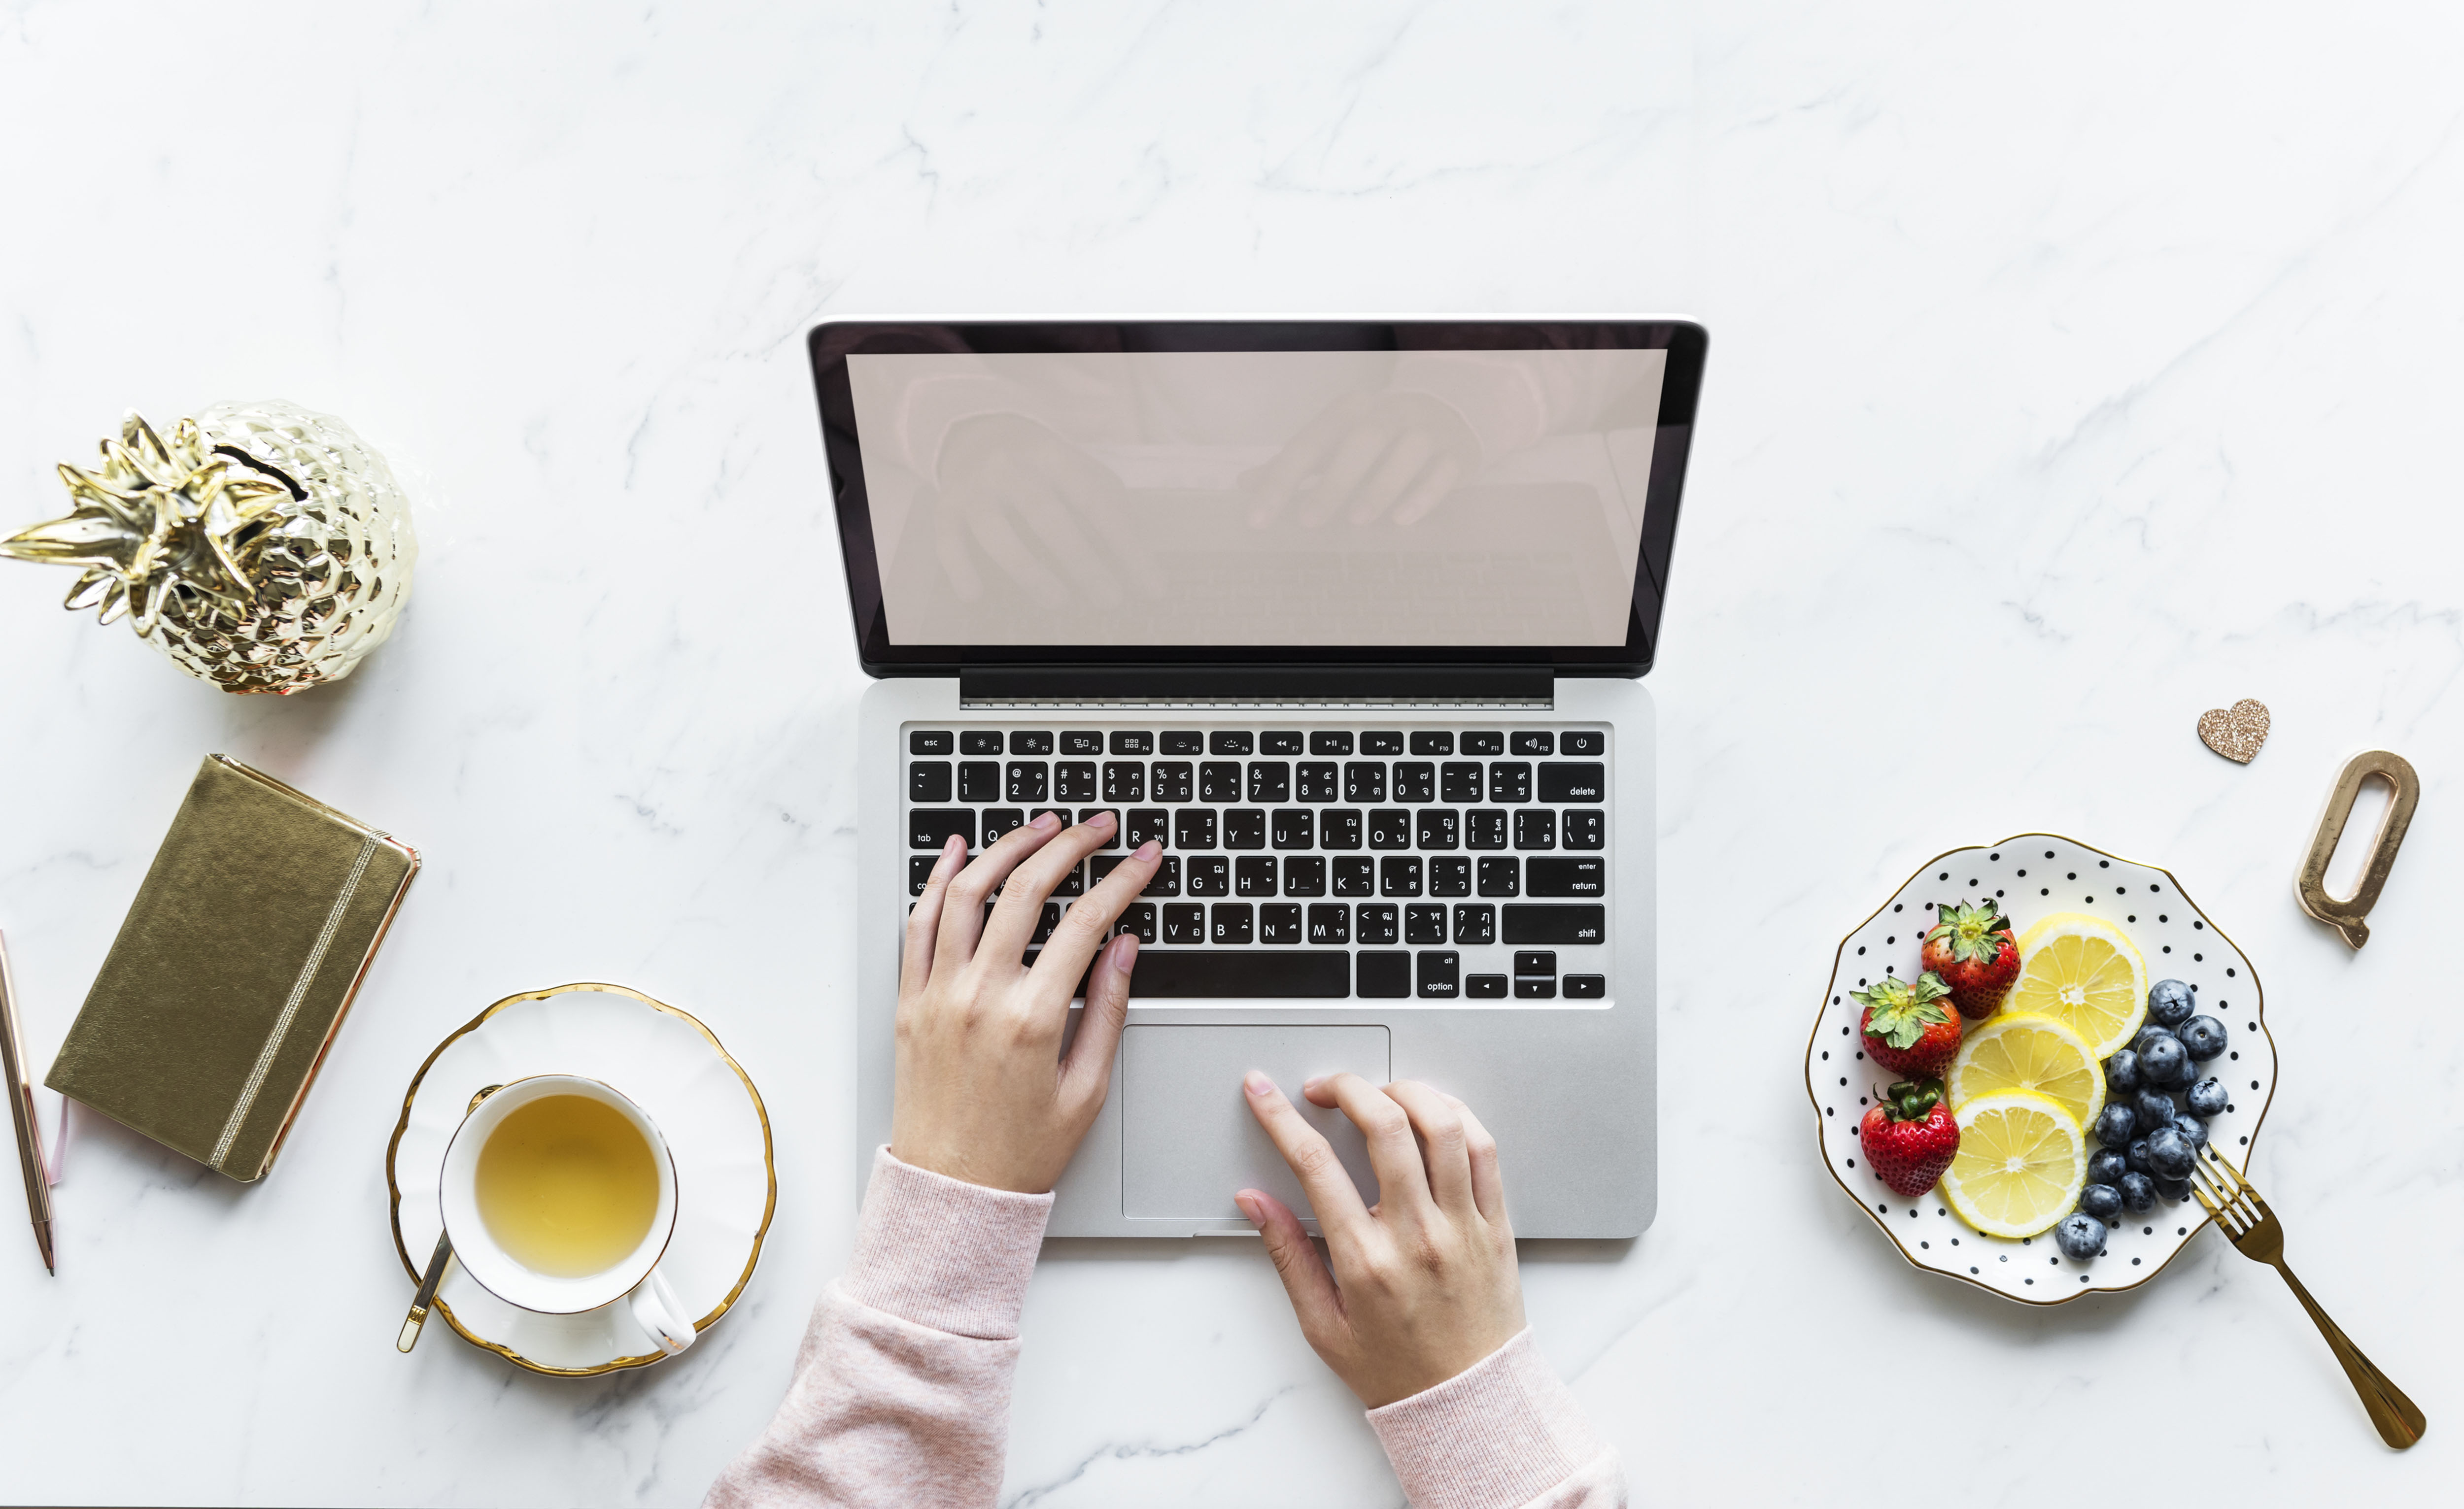
aerial, beverage, blog, blogger, cafe, communication, computer, connection, copy space, cup, daily, decoration, design space, drink, feminine, flat lay, flatlay, freelancer, fruit, girly, hand, hobby, home, internet, keyboard, laptop, leisure, lemon, lifestyle, marble, media, minimal, morning, mug, network, notebook, person, routine, searching, social media, social network, strawberry, table, tea, technology, trendy, typing, using, wireless, work from home, working, writer, product, brand, font